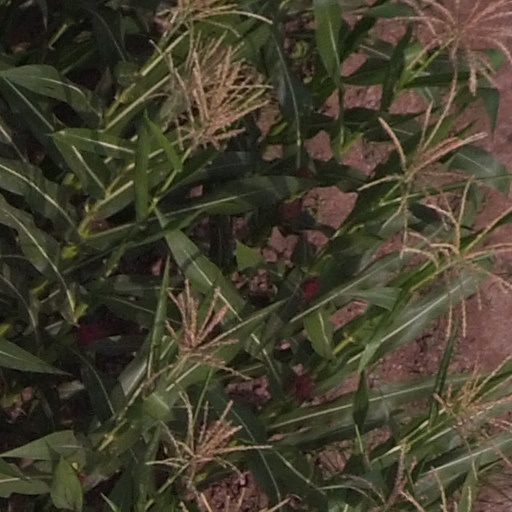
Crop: maize; corn